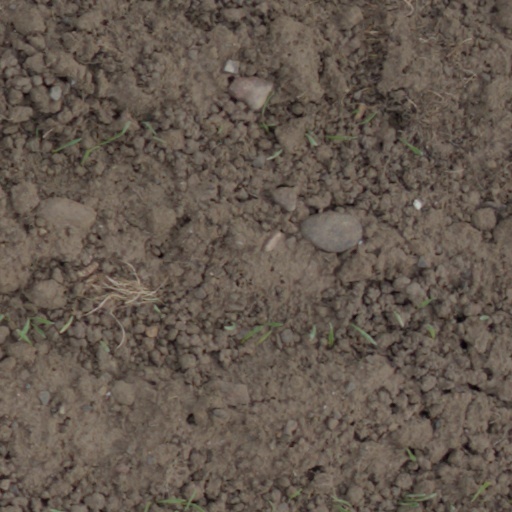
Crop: wheat